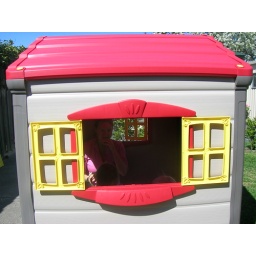
Mum in the boys house - Oct 08